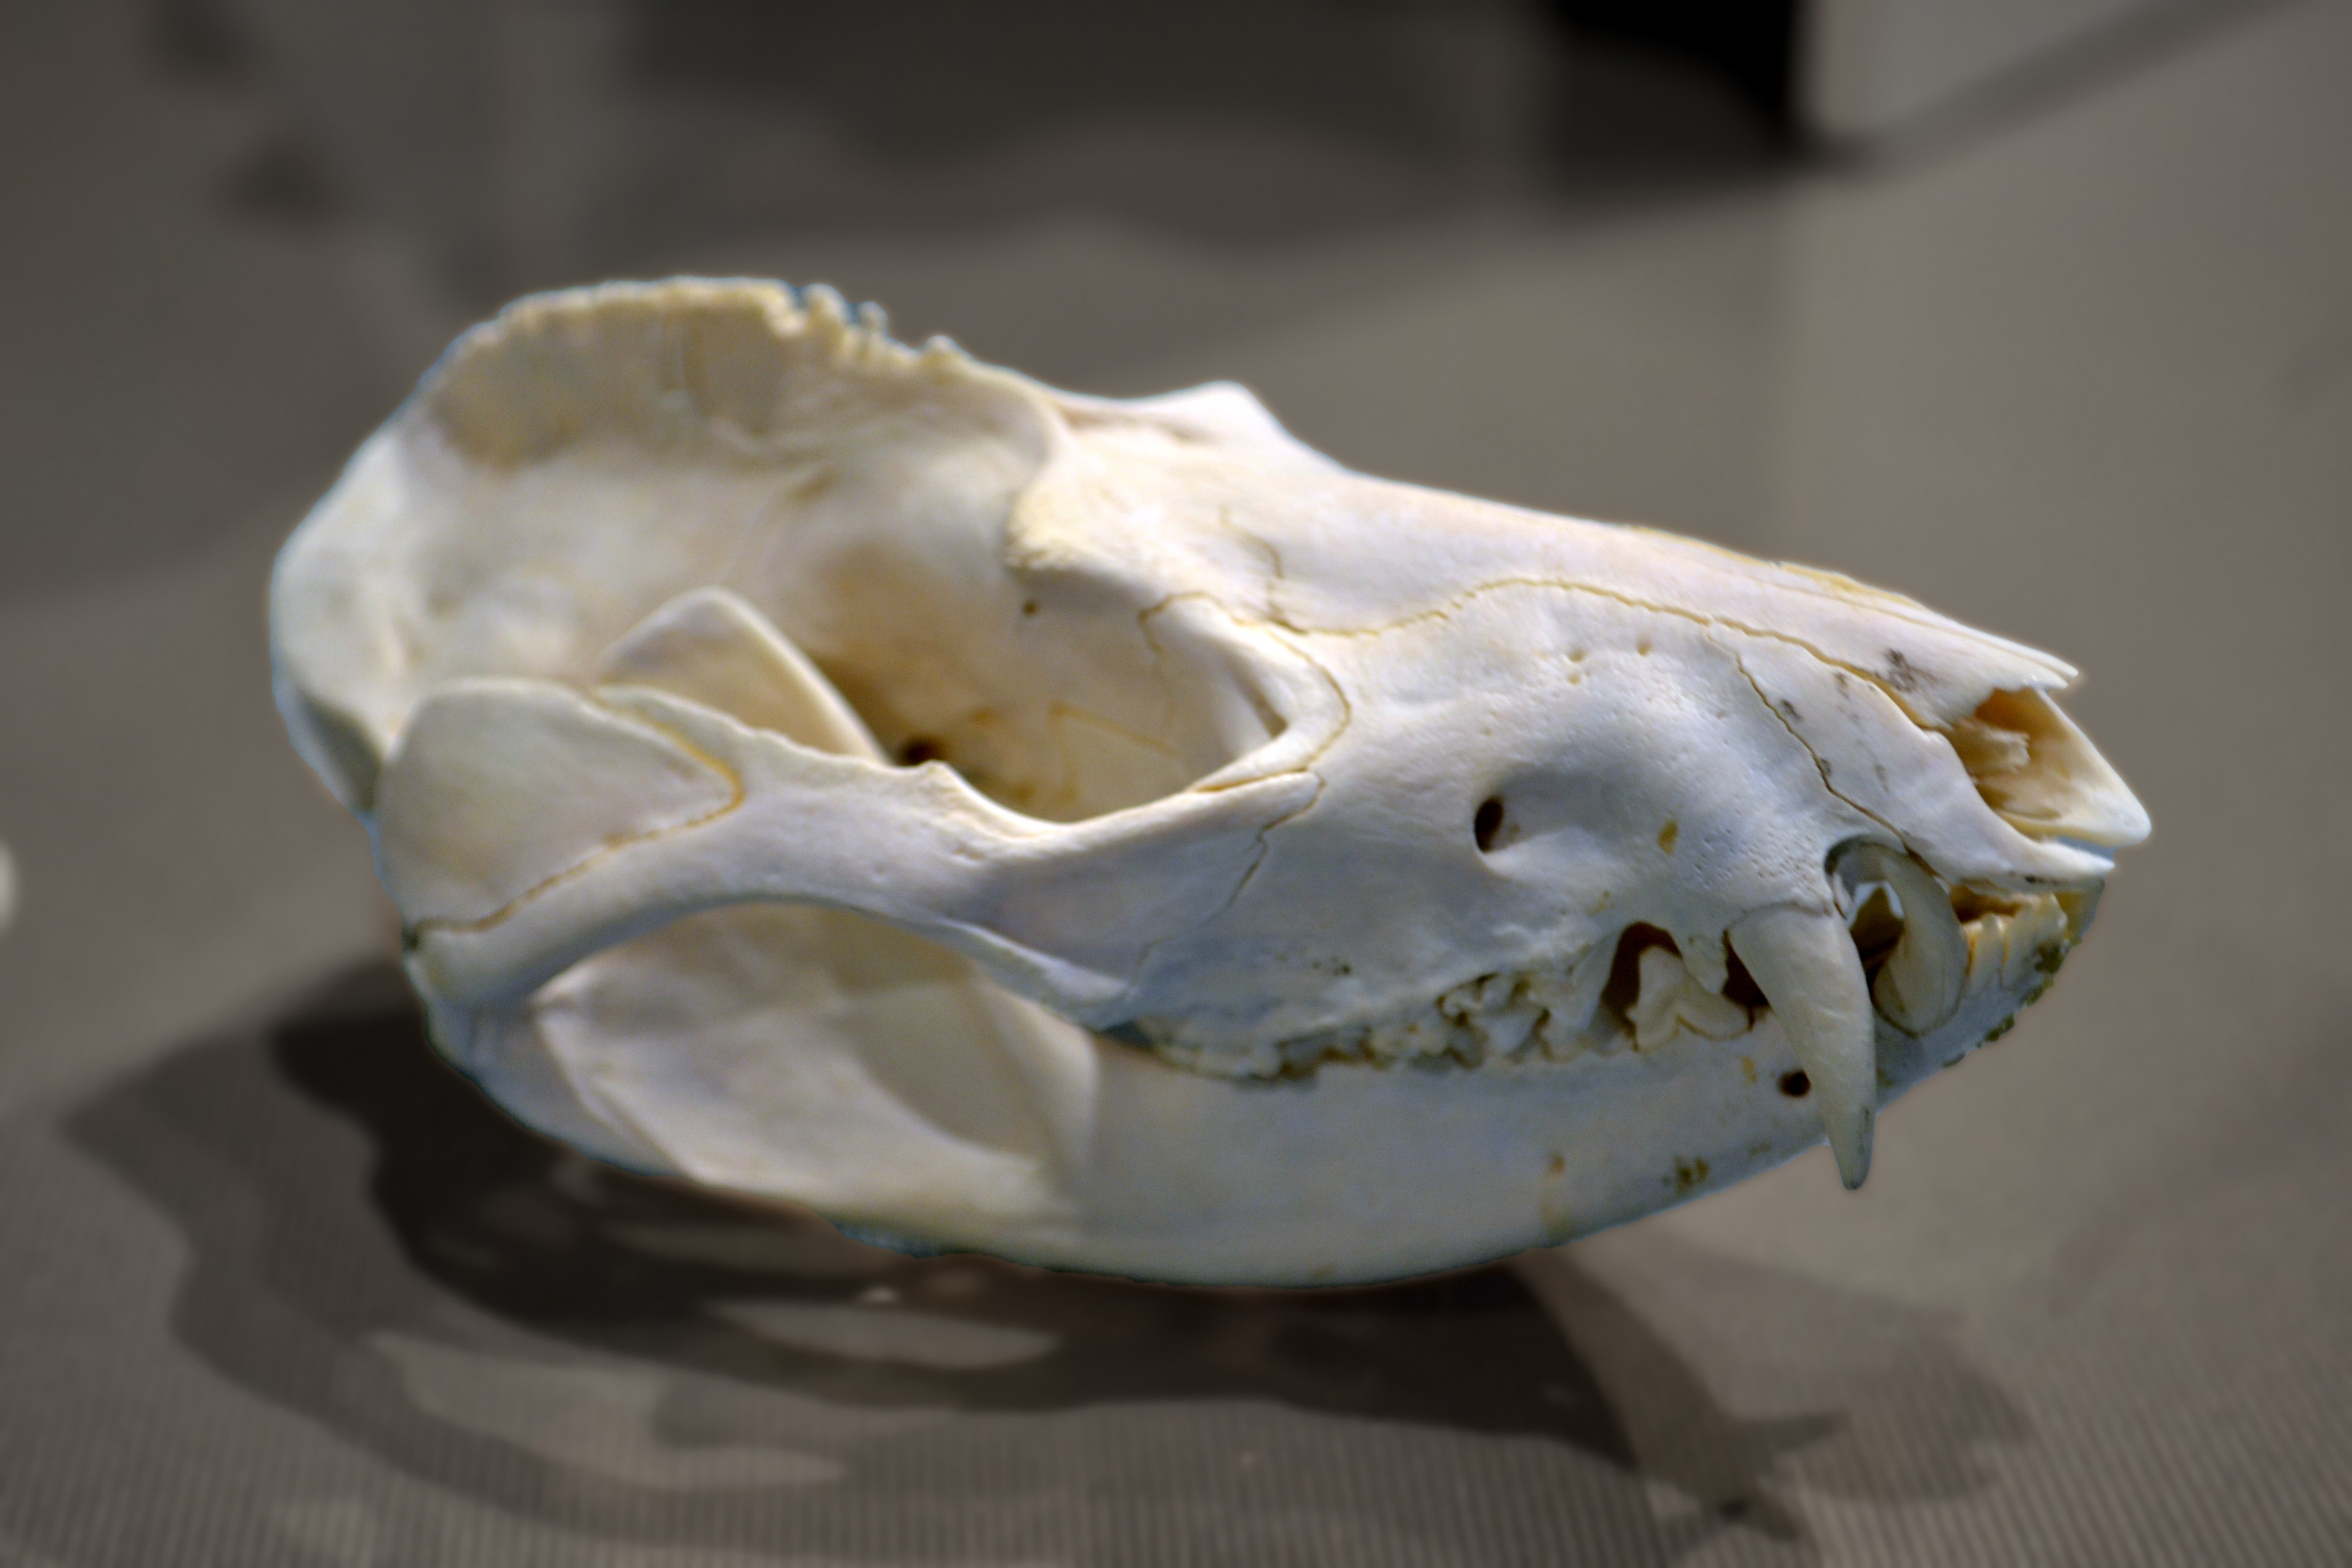
white, animal, canine, ceramic, plate, decay, black, dead, death, skull, rodent, bone, sculpture, art, fear, science, cheek, raccoon, eye, head, creepy, socket, skeleton, teeth, carving, hard, tooth, gross, specimen, joint, suture, mandible, disgust, cranium, jaw, mortal, mortality, disgusting, lotor, procyon